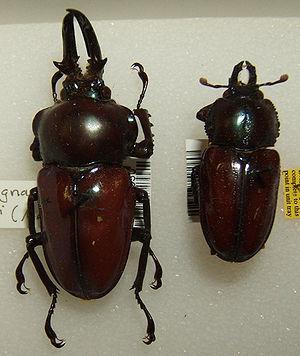
Phalacrognathus muelleri est une espèce d'insectes coléoptères de la famille des Lucanidae. On le trouve dans le nord du Queensland en Australie et en Nouvelle-Guinée.